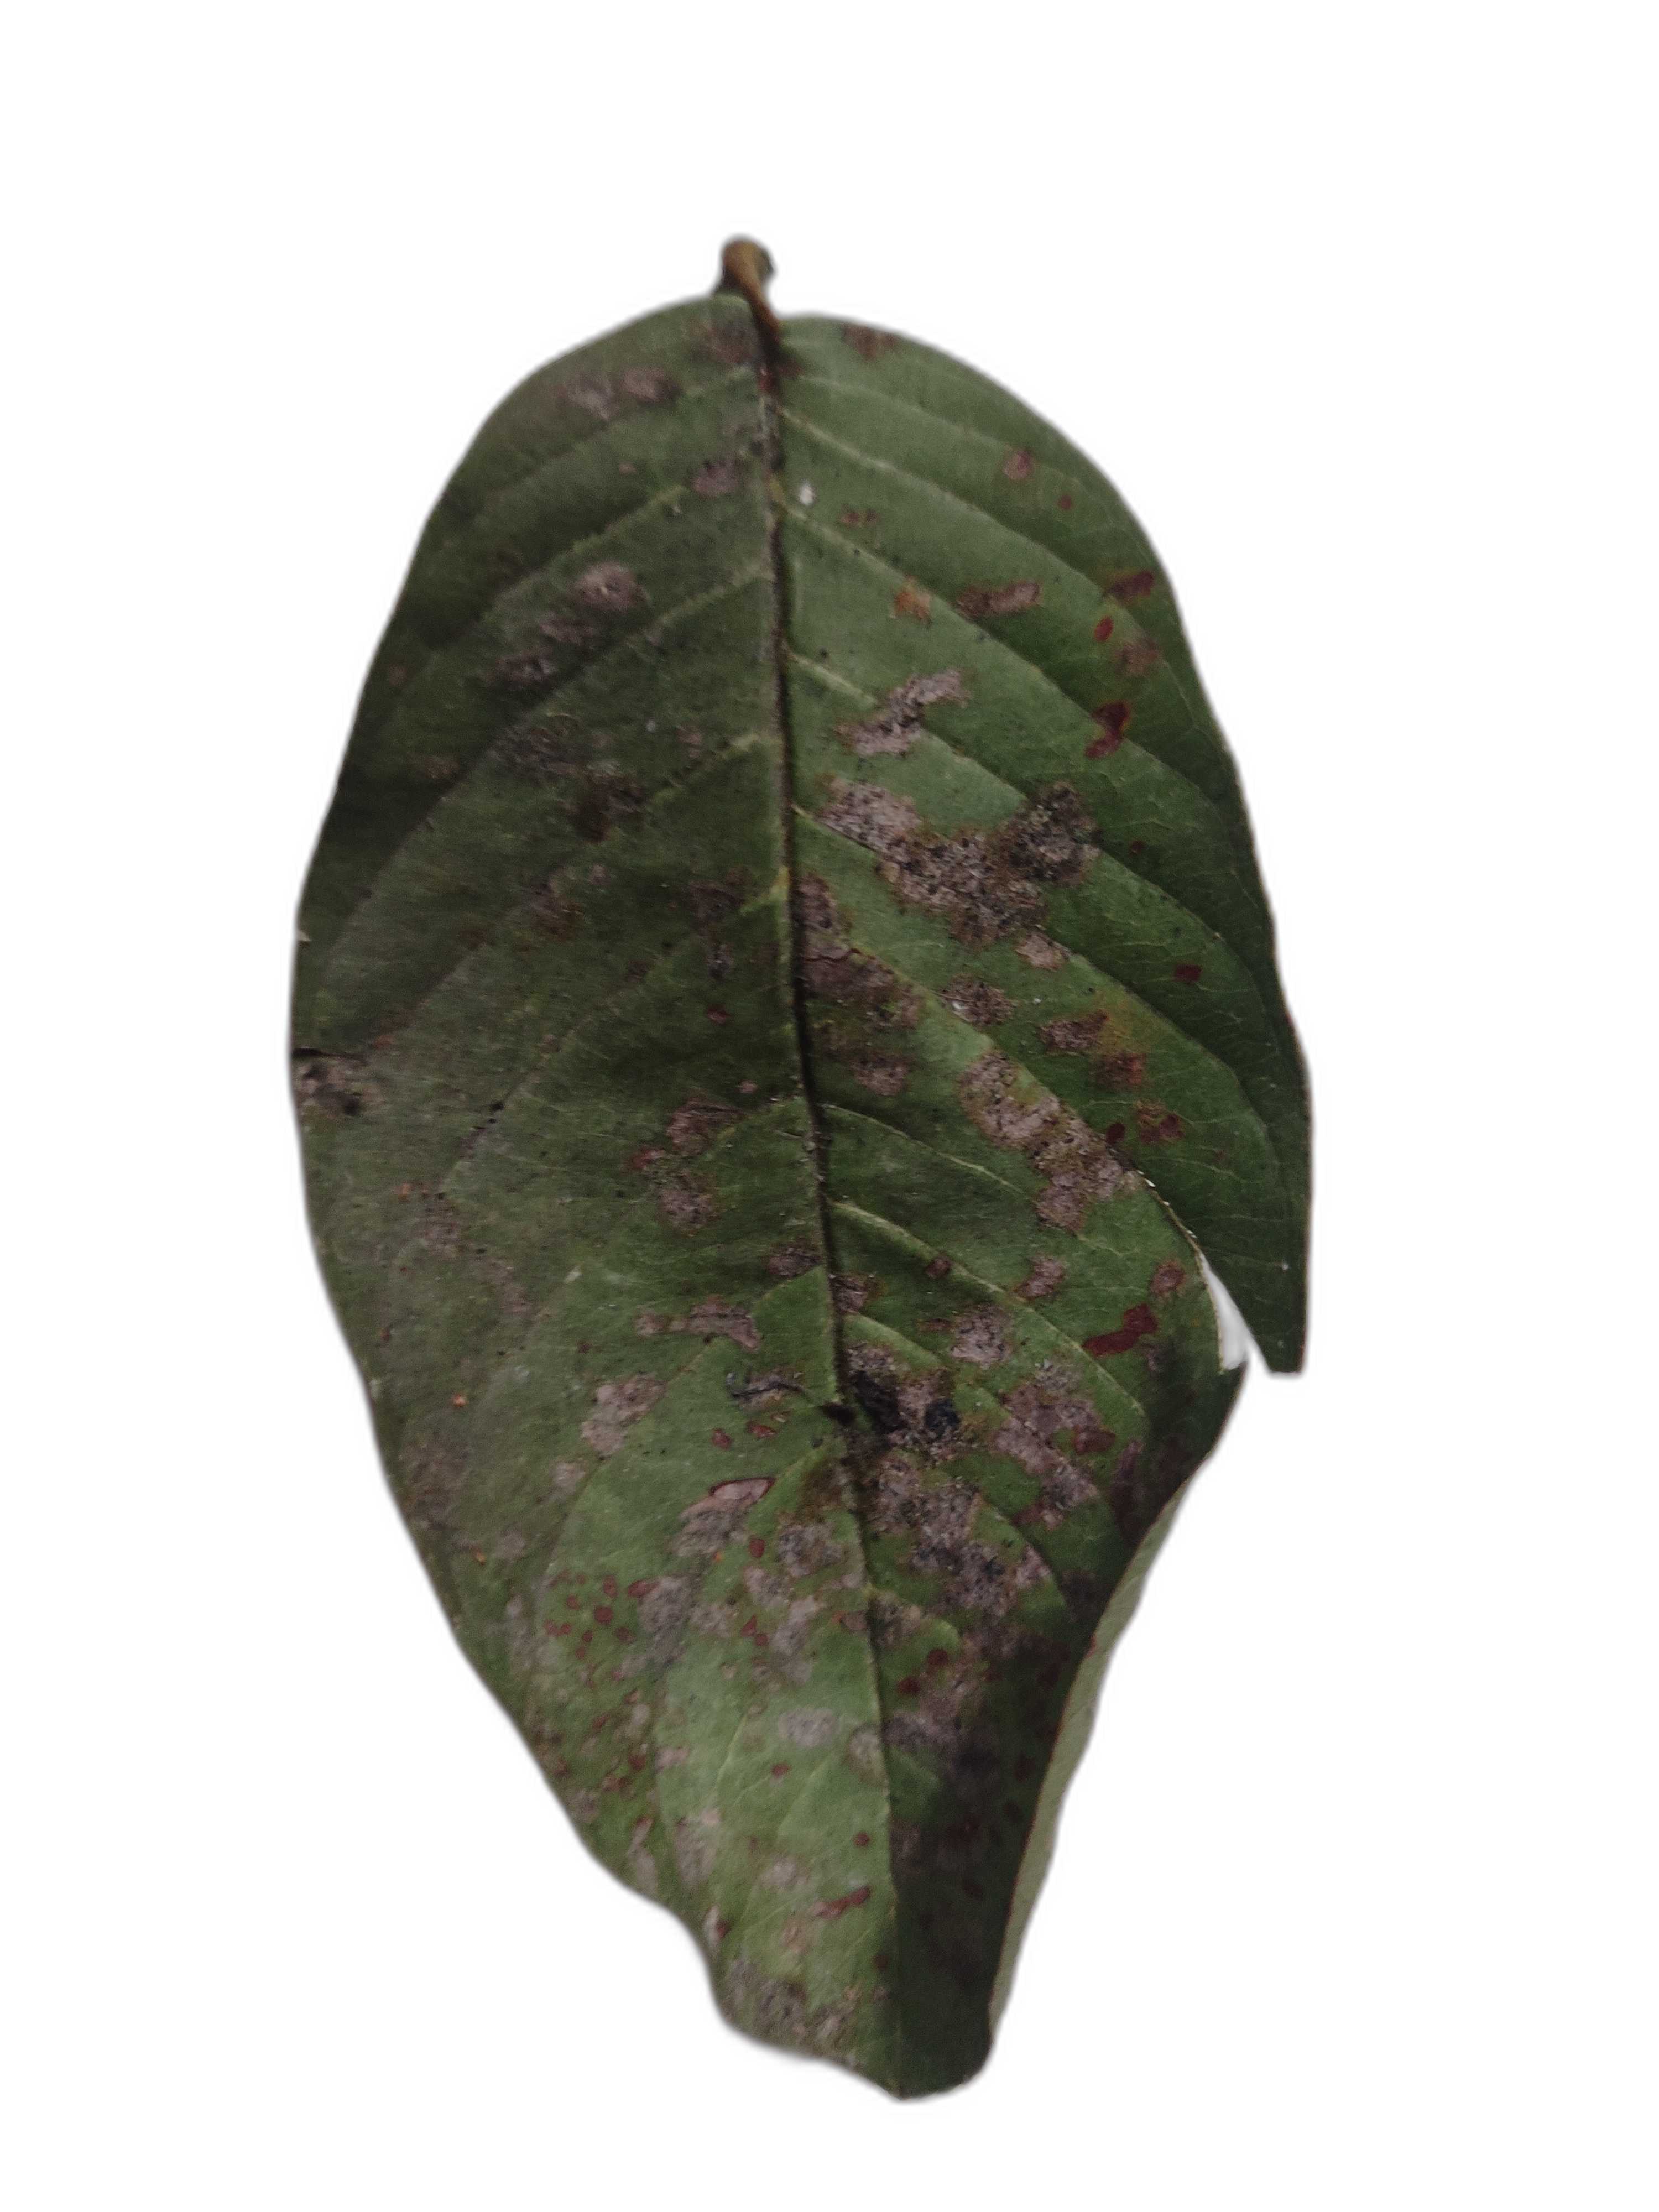
Plant part: leaf
Disease: Anthracnose